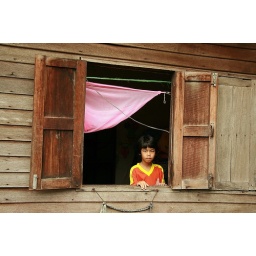
girl in a window